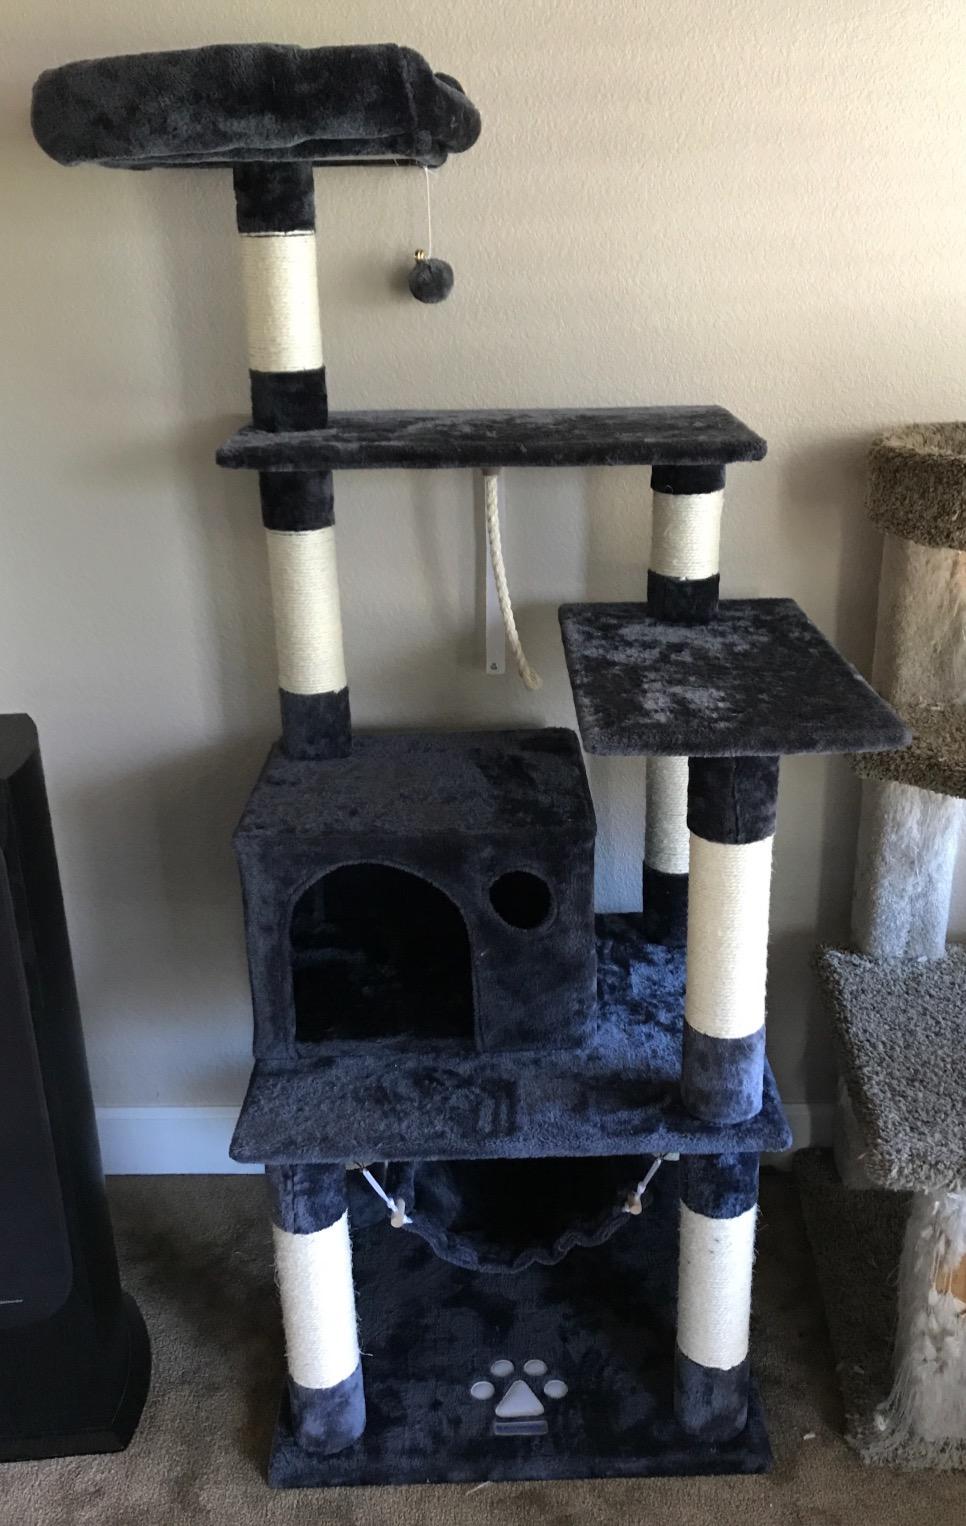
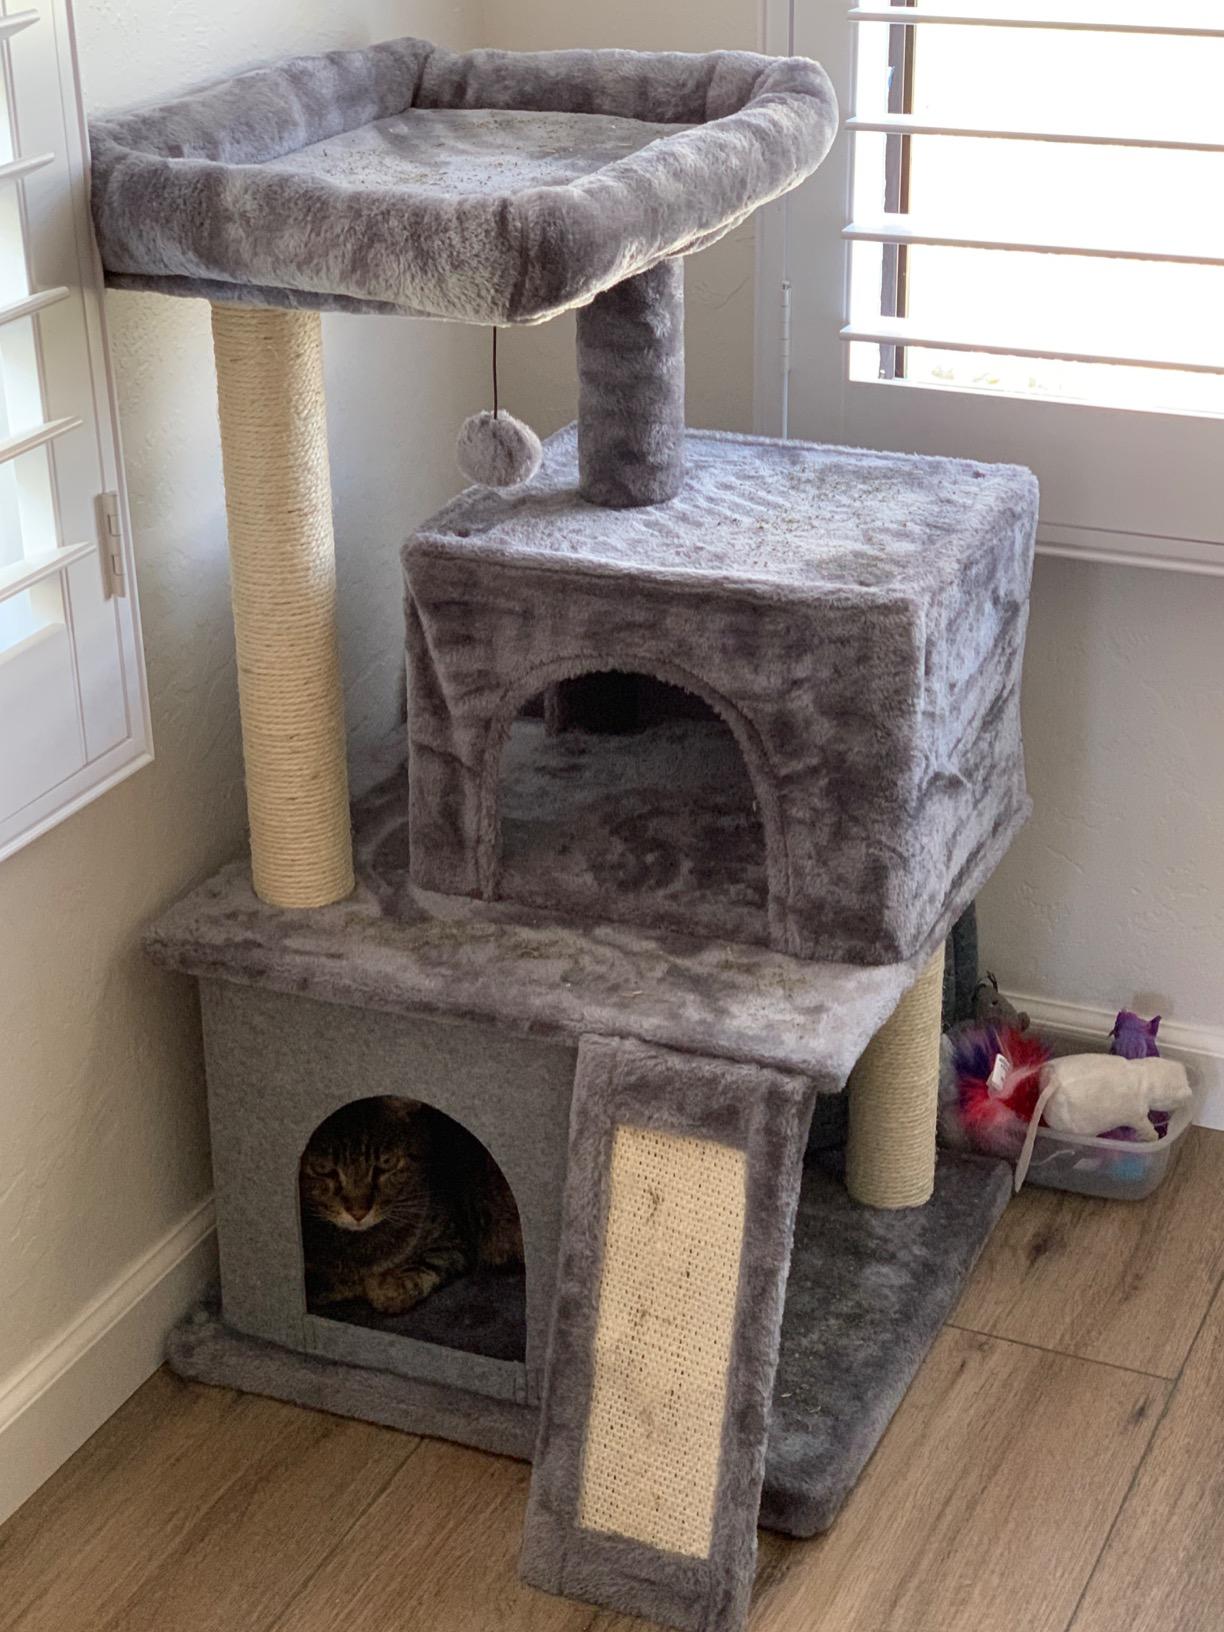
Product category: items_cat tree
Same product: no